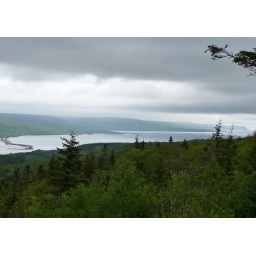
Day Four- The sky begins to clear in the afternoon on our way back from the Fort.